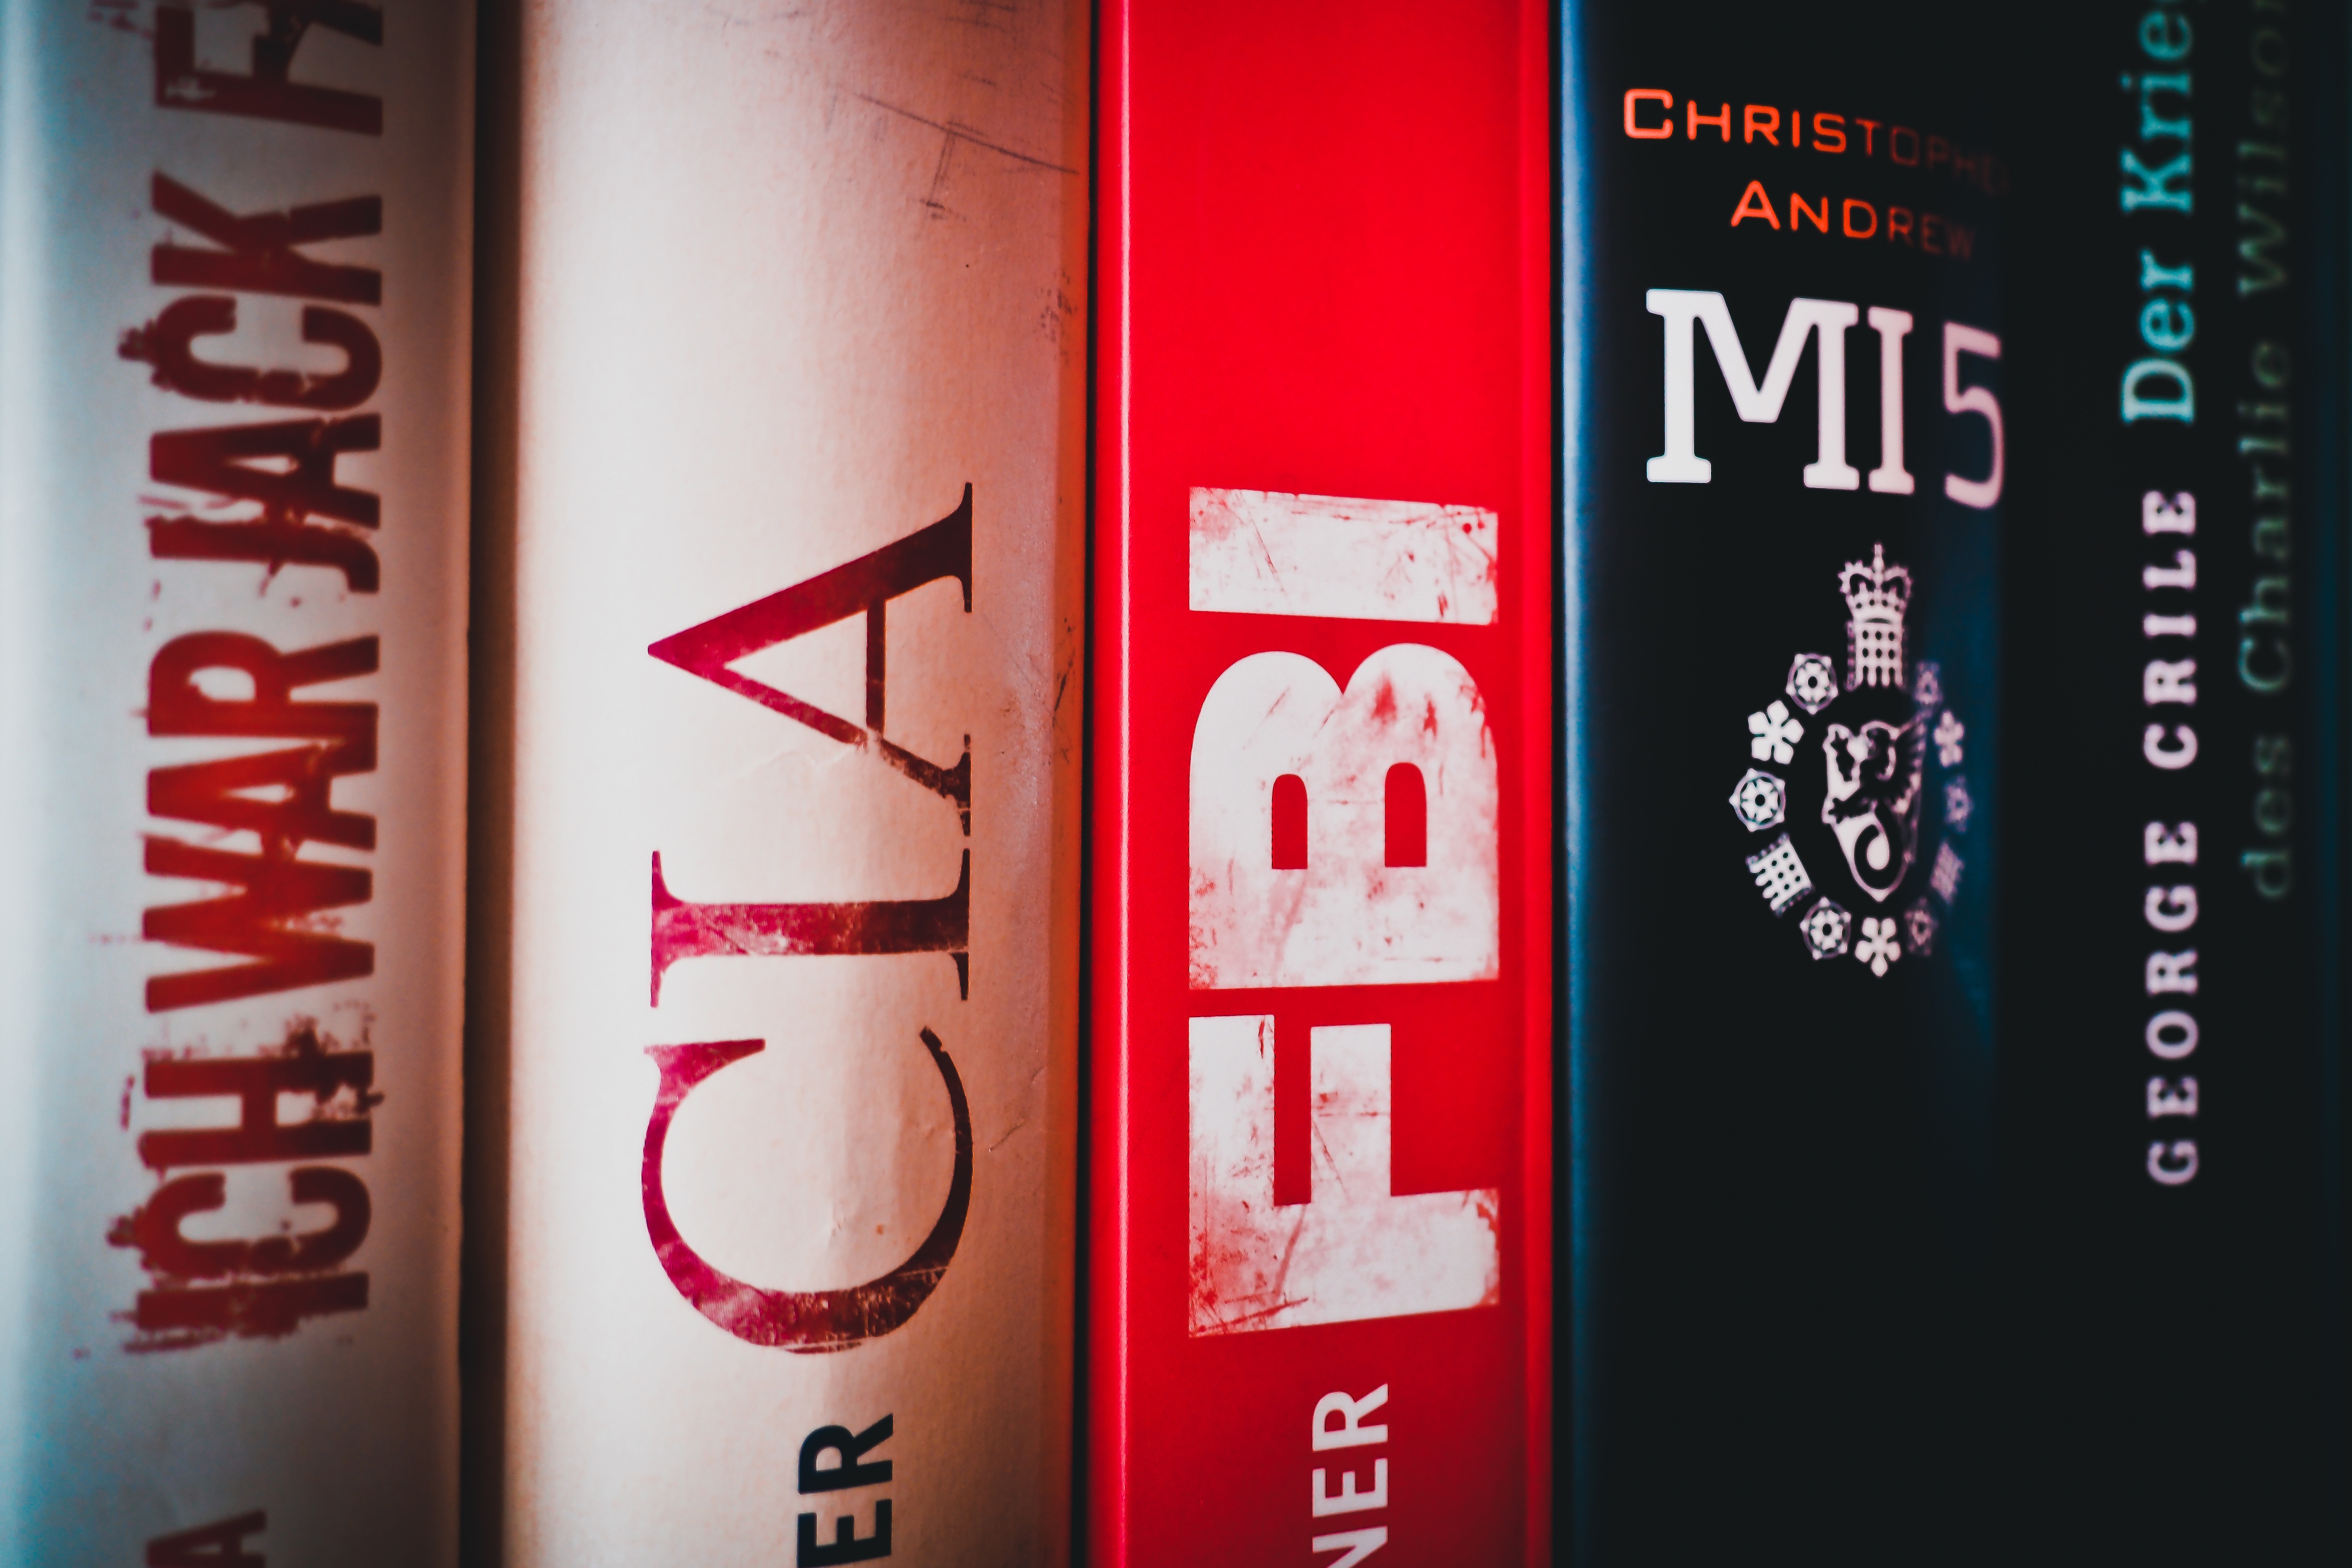
read, number, advertising, red, color, banner, shelf, bookshelf, brand, bookcase, font, indoors, literature, library, illustration, design, books, text, conceptual, poster, history, commerce, graphic design, secret services